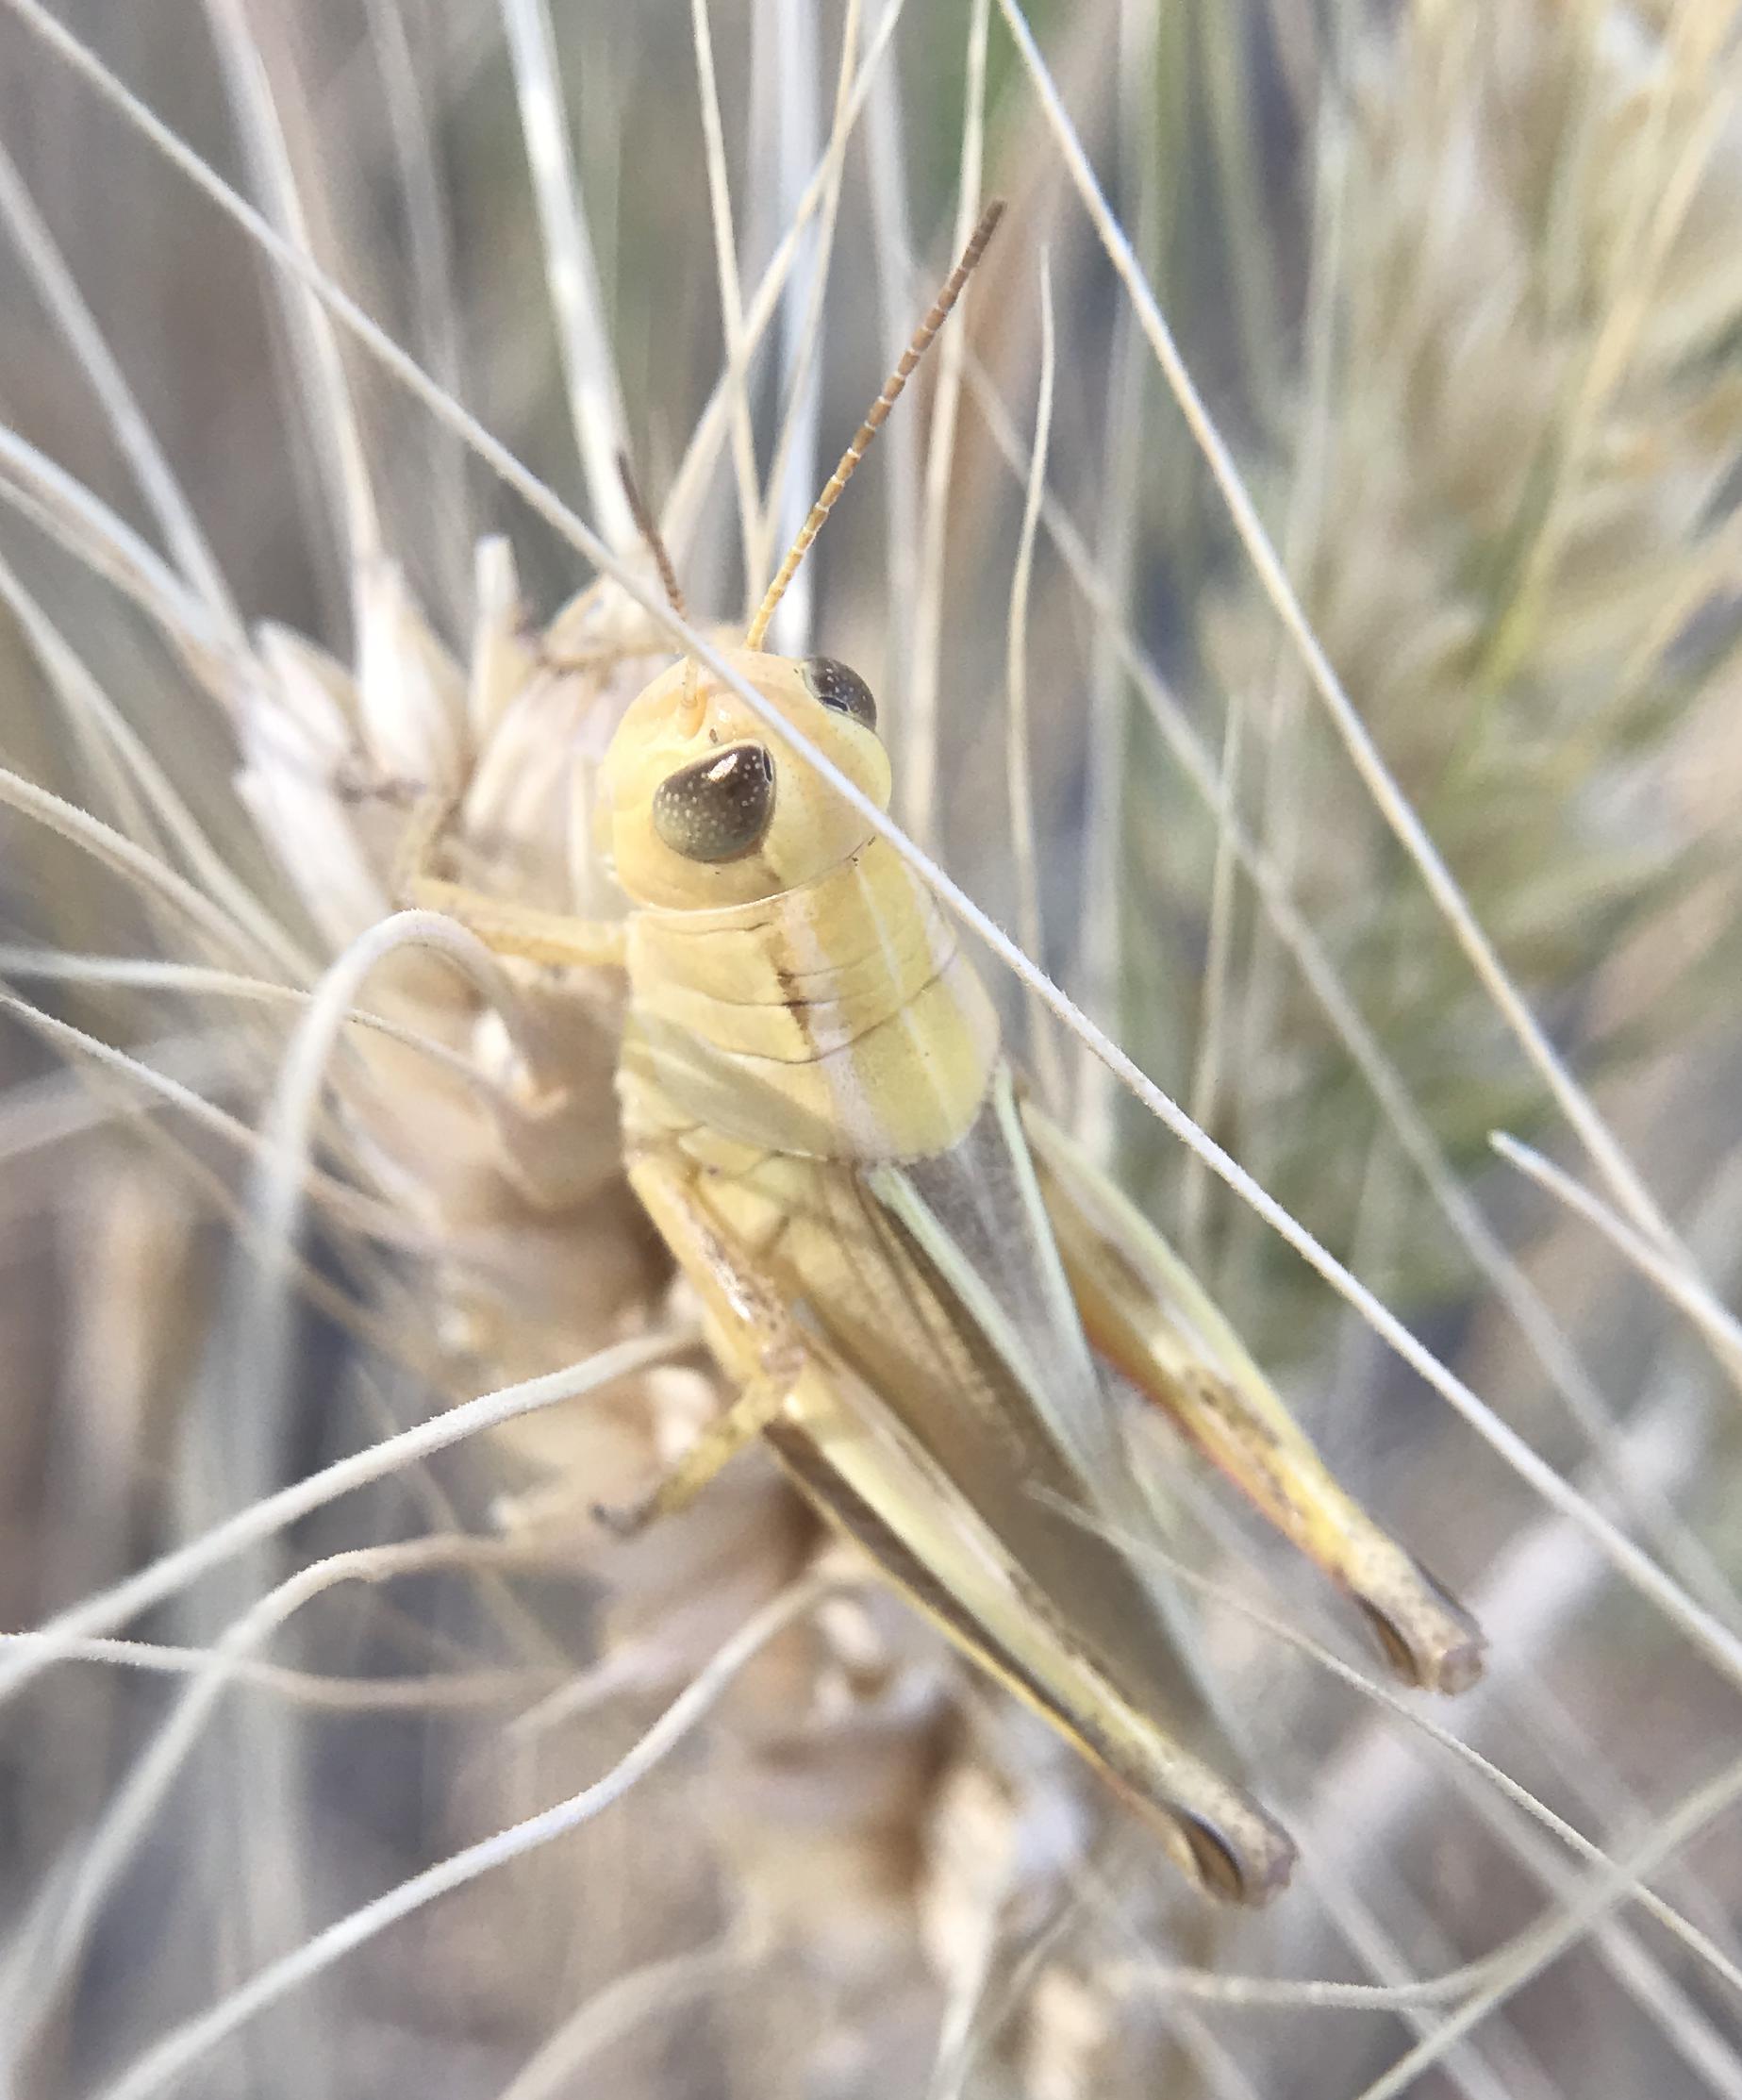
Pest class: occasional_pest